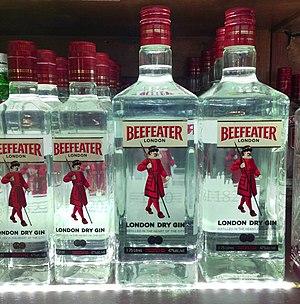
Beefeater est une marque de gin appartenant à Pernod Ricard. La bouteille porte l'effigie d'un « beefeater », gardiens de la Tour de Londres, toujours chargés de faire visiter ce monument et de raconter la fameuse légende des corbeaux.